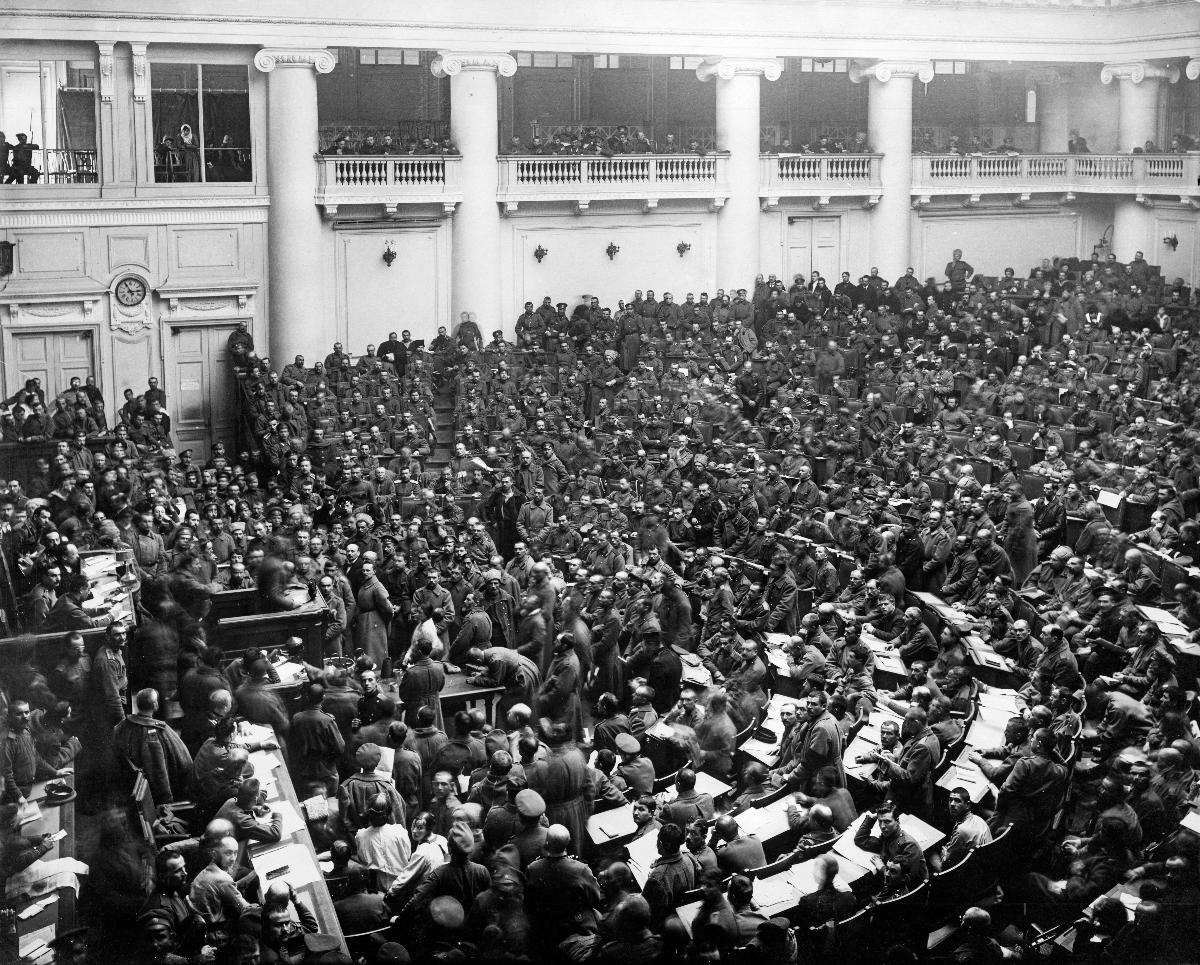
Sotamiesedustajain kokous Valtakunnan duumassa
Meeting of soldier private deputies in the Russian State Duma
sisällön kuvaus: Sotamiesedustajain kokous Valtakunnan duumassa vallankumouspäivinä 1917. content description: Meeting of soldier private deputies in the Russian State Duma during the revolution days 1917.
Kuvaaja: Bulla, Karl Karlovitsh, kuvaaja
Vuosi: 1917
Paikka: , Venäjä
Aiheet: politiikka; Venäjä; poliitikot; duuma; politics; Russia; politicians; duma; deputies; soldiers; privates; politik; Ryssland; politiker